Lombardy

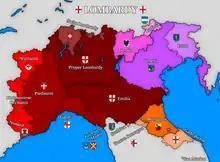
Map of Historical Lombardy

The name "Lombardy" comes from "Lombard", which is derived from Late Latin ' ("a Lombard"), which derived from the Proto-Germanic elements + ; equivalent to "long beard". According to some scholars, the second element derives from Proto-Germanic "*bardǭ", "*barduz" ("axe"), related to German '.